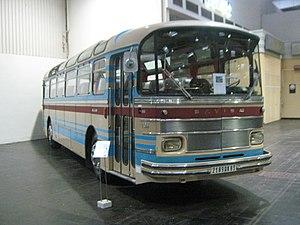
La Société anonyme de véhicules industriels et d'équipements mécaniques ou SAVIEM est une entreprise créée le 23 décembre 1955 par la fusion de la société Latil, des poids lourds Renault et de Somua, sous la marque Saviem LRS puis Saviem.